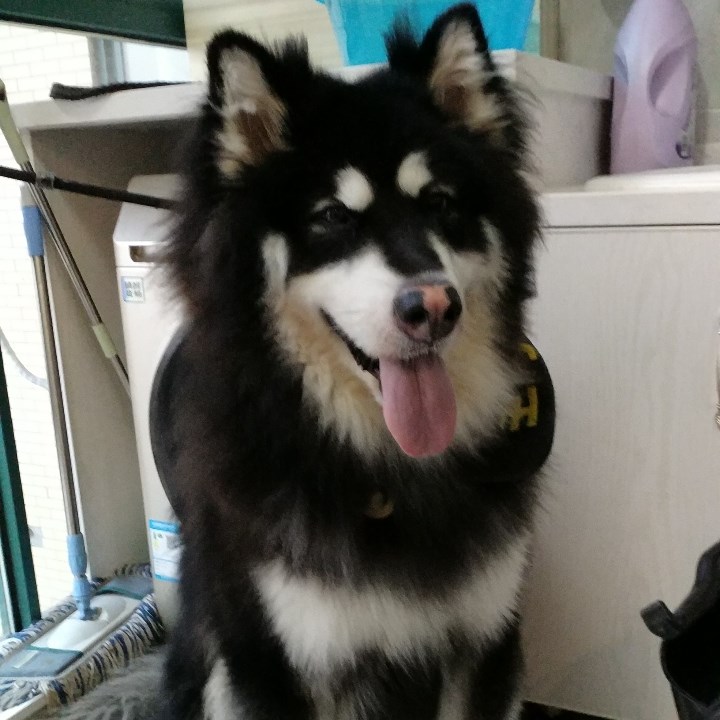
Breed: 1324-n000004-malamute